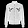
Label: Coat